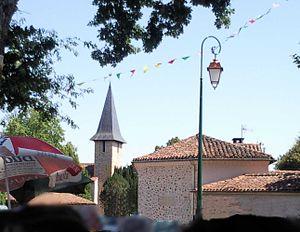
Vue de Bélis pendant les fêtes
Bélis est une commune du Sud-Ouest de la France, située dans le département des Landes.
Le département français des Landes compte 438 églises pour un total de 331 communes, soit une moyenne de 1,32 église par commune. La commune de Parleboscq, née de la réunion de sept paroisses, compte à elle seule sept églises.